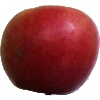
Label: Apple Crimson Snow 1